Question: Please indicate a possible affordance area of the fork that can be used for holding
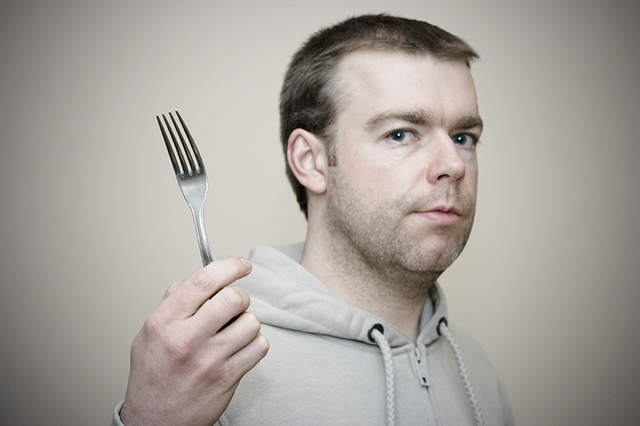
Answer: [188.5, 213.5, 246.5, 376.5]